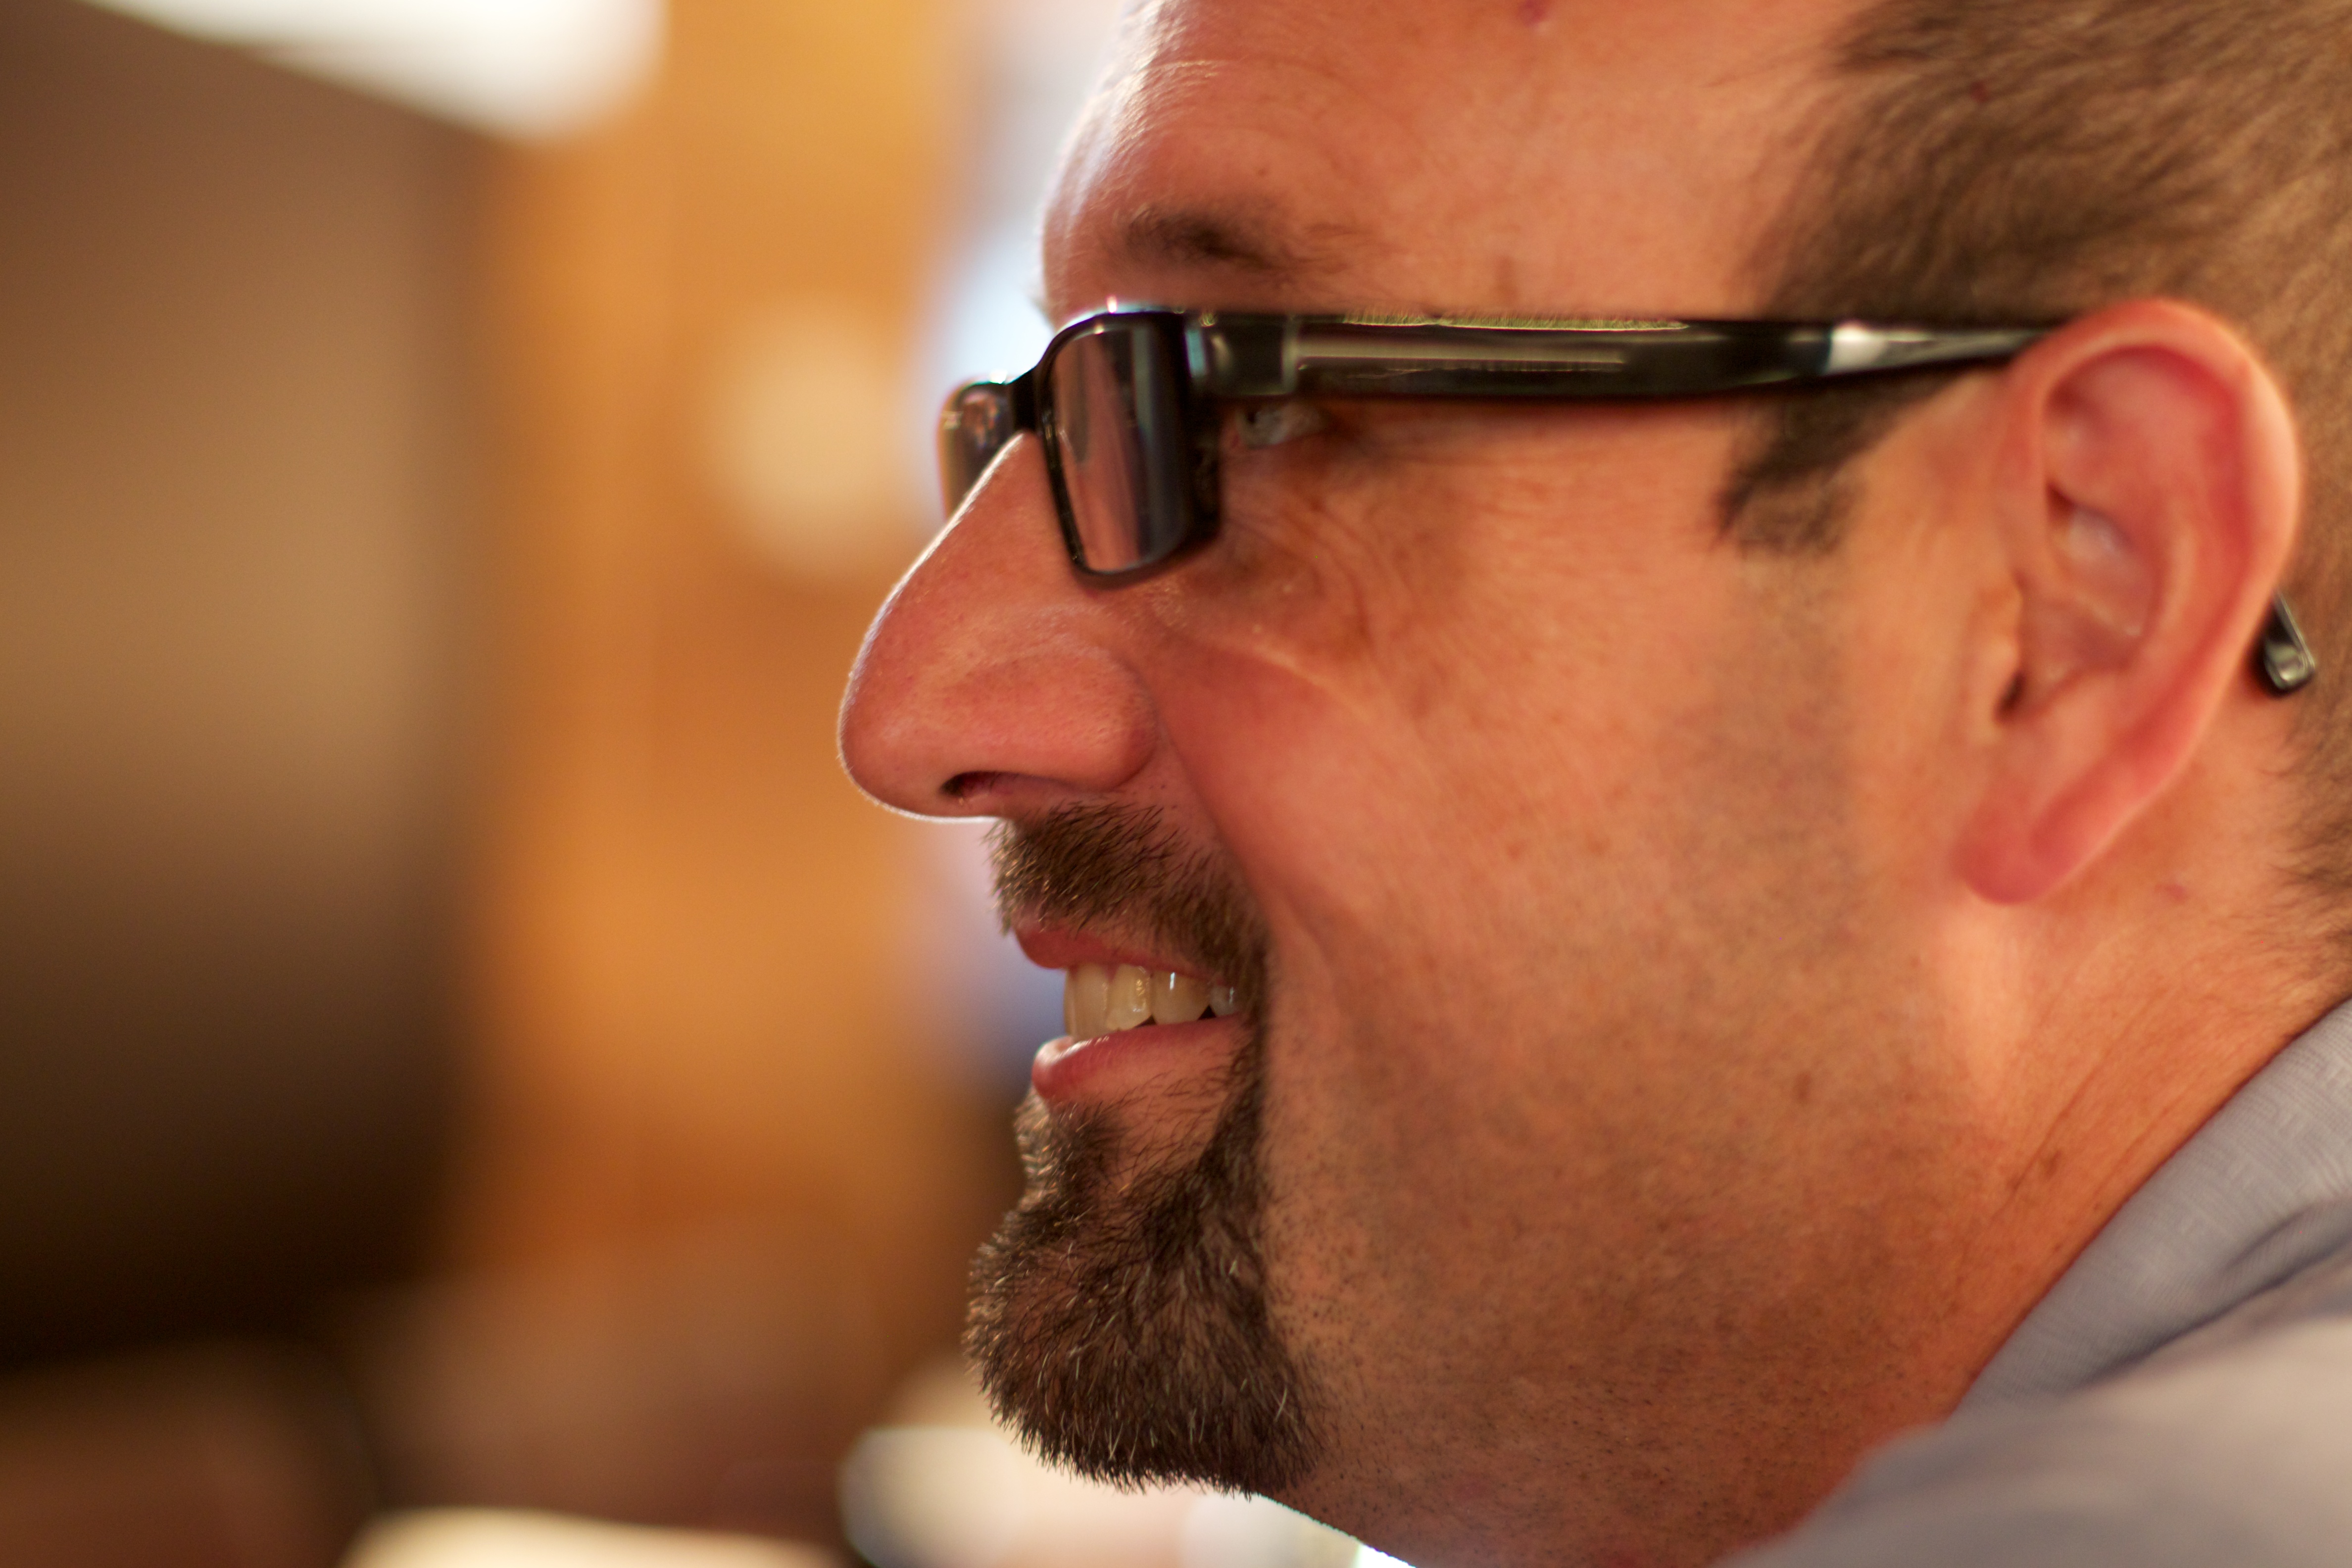
man, person, hair, portrait, ear, hairstyle, beard, mouth, close up, face, nose, sunglasses, eye, glasses, head, skin, moustache, eyewear, organ, odyssey, hurleylounge, sense, chin, facial hair, vision care